United States Department of Homeland Security

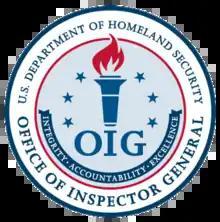
OIG Seal

The United States Cybersecurity and Infrastructure Security Agency (CISA) is the leading entity of the U.S. federal government in understanding, managing, and reducing risk to cyber and physical infrastructure across the United States.